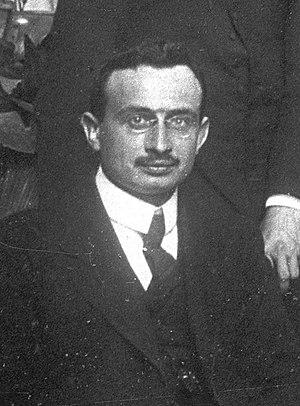
Le plan Langevin-Wallon est le nom donné au projet global de réforme de l'enseignement et du système éducatif français élaboré à la Libération conformément au programme de gouvernement du Conseil national de la Résistance en date du 15 mars 1944.
Jean Bayet est un latiniste français, né à Versailles le 12 novembre 1892 et mort à Paris le 5 décembre 1969. Professeur de langue et littérature latines à la Sorbonne, il fut directeur général de l'Enseignement en 1944 et directeur de l'École française de Rome de 1952 à 1960. En 1948, il devint membre de l'Académie des inscriptions et belles-lettres ; spécialiste de littérature latine et de religion romaine, il a eu, par ses travaux et les thèses qu'il a dirigées, un rôle déterminant dans le développement d'une école française d'histoire de la religion romaine particulièrement active dans la deuxième moitié du XXᵉ siècle.